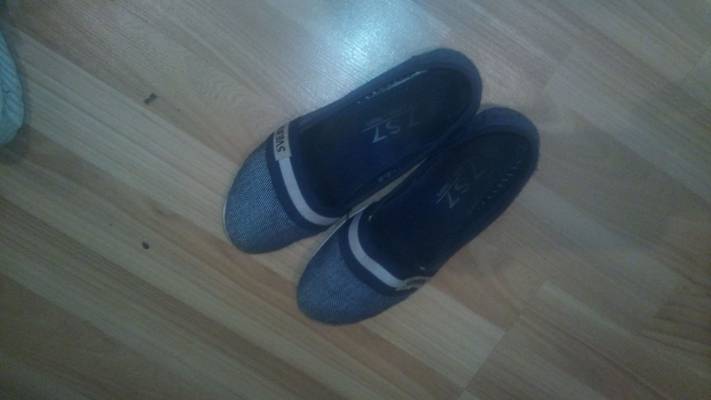
Waste category: shoes